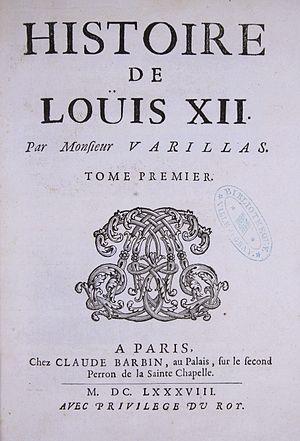
Page titre du premier tome de l'histoire de Louis XII (exemplaire de la bibliothèque patrimoniale de Gray (France)).
Antoine Varillas est un historiographe français, né en 1624 à Guéret et mort à Paris le 9 juin 1696.